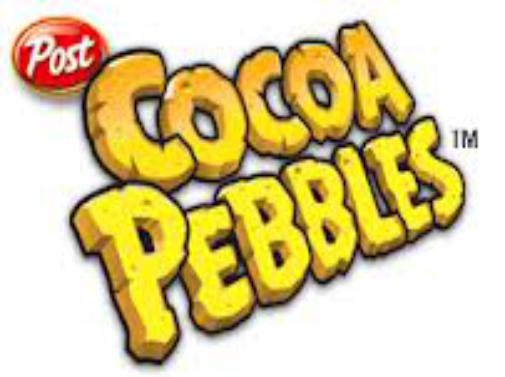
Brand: Cocoa Pebbles
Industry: Food